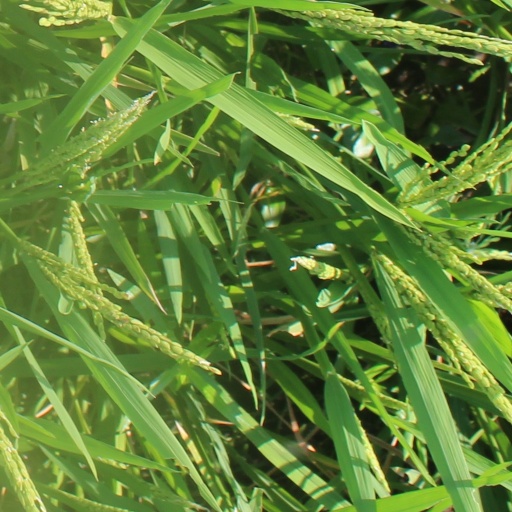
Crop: rice